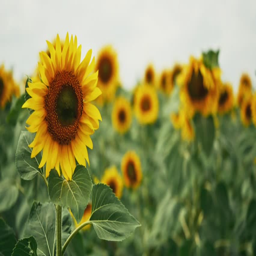
sunflower shaken by the wind , against the background of blurred sunflower field